Snowtown, South Australia

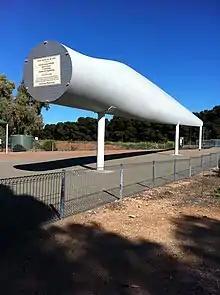
Big blade, Snowtown

The town's main street, Fourth Street contains most of the town's civic buildings, notably the Snowtown Memorial Hall (built 1919) which is attached to the Old Institute (built 1885). Nearby is the town's tribute to the original pioneers. The town's population is 467.